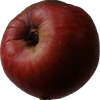
Label: Apple 17